Unbeatable Harold

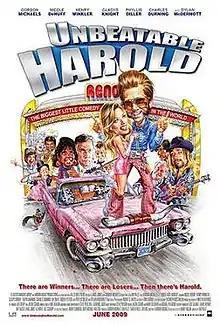
Promotional film poster

Unbeatable Harold is a 2006 romantic comedy feature film directed by Ari Palitz and starring Gordon Michaels, Nicole DeHuff, Henry Winkler, Gladys Knight, Charles Durning, Taryn Manning, Phyllis Diller, Lourdes Benedicto and Dylan McDermott. It is based on a play by Randy Noojin.